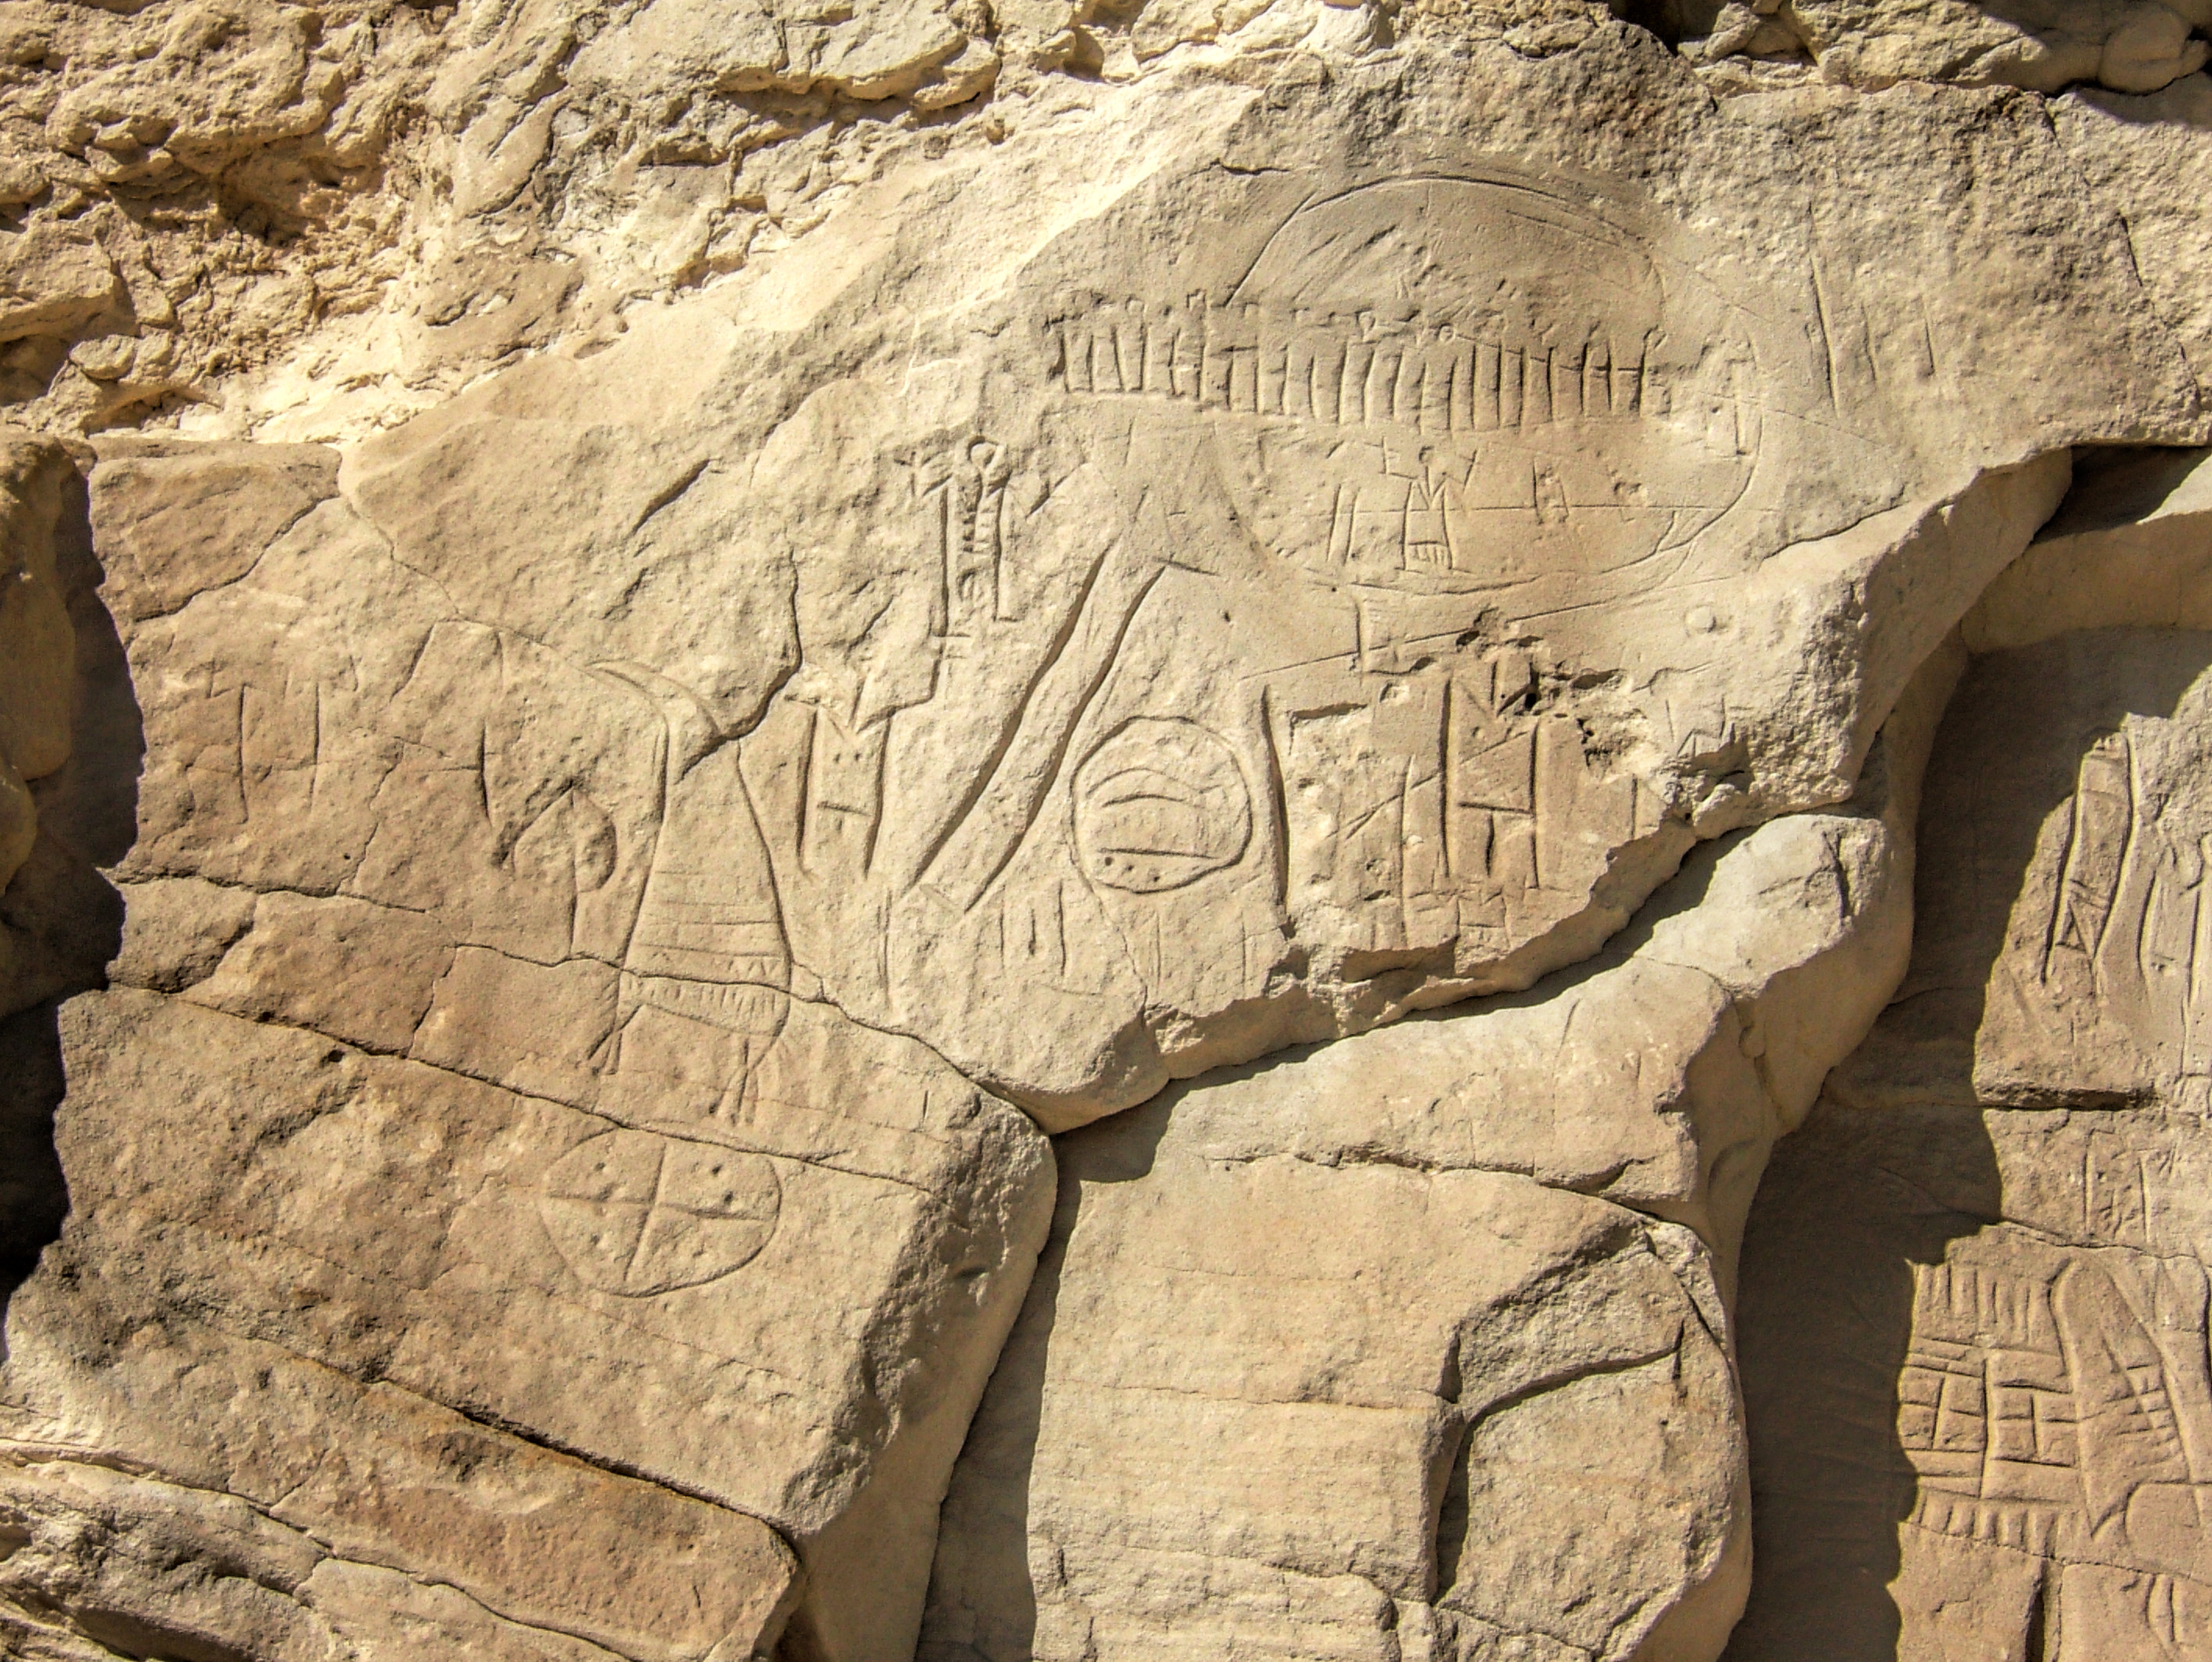
landscape, nature, rock, sky, wood, desert, wall, sandstone, formation, cliff, arch, natural, soil, blue, rocky, rugged, terrain, material, ethnic, tribe, native, west, clouds, american, geology, temple, badlands, history, carving, relief, indian, tribal, wyoming, traditional, authentic, wadi, cultural, monolith, petroglyphs, indigenous, archaeological site, ancient history